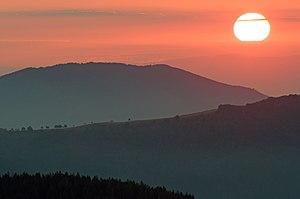
Lever du soleil vu depuis le sommet du Ballon d'Alsace à la fin de l'été
Les Vosges [voːʒ] sont un massif de moyennes montagnes du Nord-Est de la France qui sépare le plateau lorrain de la plaine d'Alsace. D'origine varisque et majoritairement constituées de grès et de granite, elles atteignent des altitudes modestes culminant à 1 423 mètres au Grand Ballon.